Garcia de Noronha

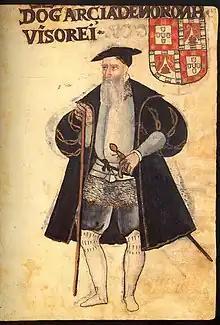
Portrait of D. Garcia de Noronha in "Livro de Lisuarte de Abreu",  1560.

D. Garcia de Noronha (1479 in Lisbon – 3 April 1540 in Cochin) was a Portuguese nobleman. He was great-great-grandson of King Ferdinand I of Portugal, was the third viceroy and tenth governor of Portuguese India.